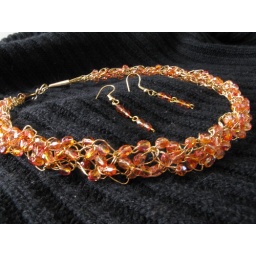
Fire polished crystals and glass beads in orange and red with matching drop earrings.